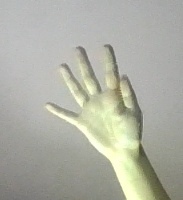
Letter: sheen